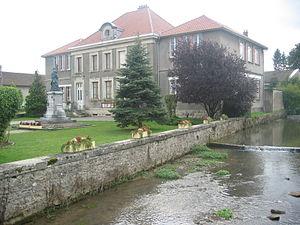
Mairie de Brieulles-sur-Meuse et ruisseau du Wassieu
Brieulles-sur-Meuse est une commune française située dans le département de la Meuse, en région Grand Est.